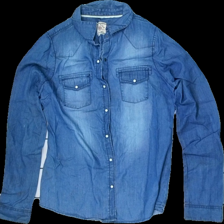
View: front
Type: Shirt
Category: Ladies
Brand: Not in the list
Brand text on label: miss milla
Colors: Grey
Material: 100% Cotton
Size: XL
Stains: Minor
Price range: <50
Recommended usage: Recycle